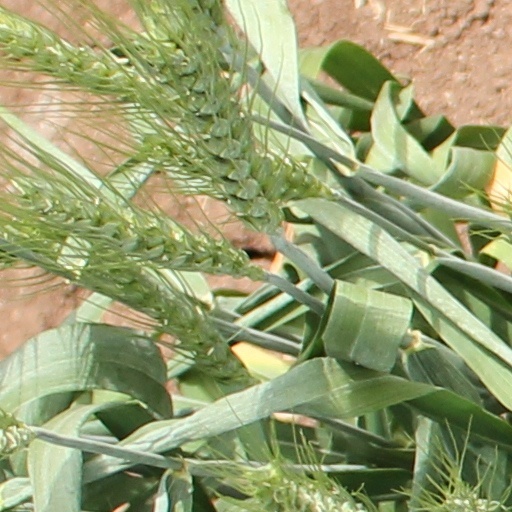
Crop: wheat